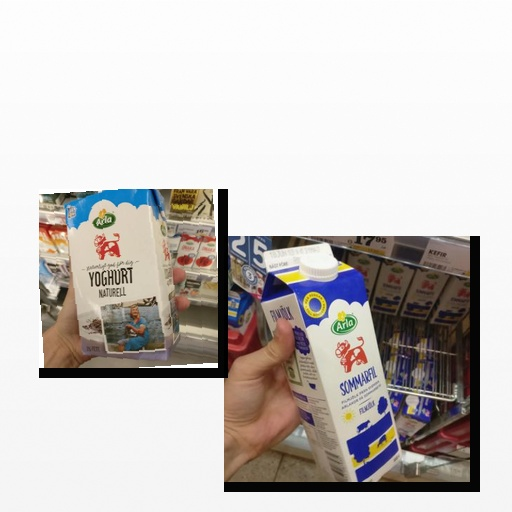
Food items: natural_yogurt, sour_milk